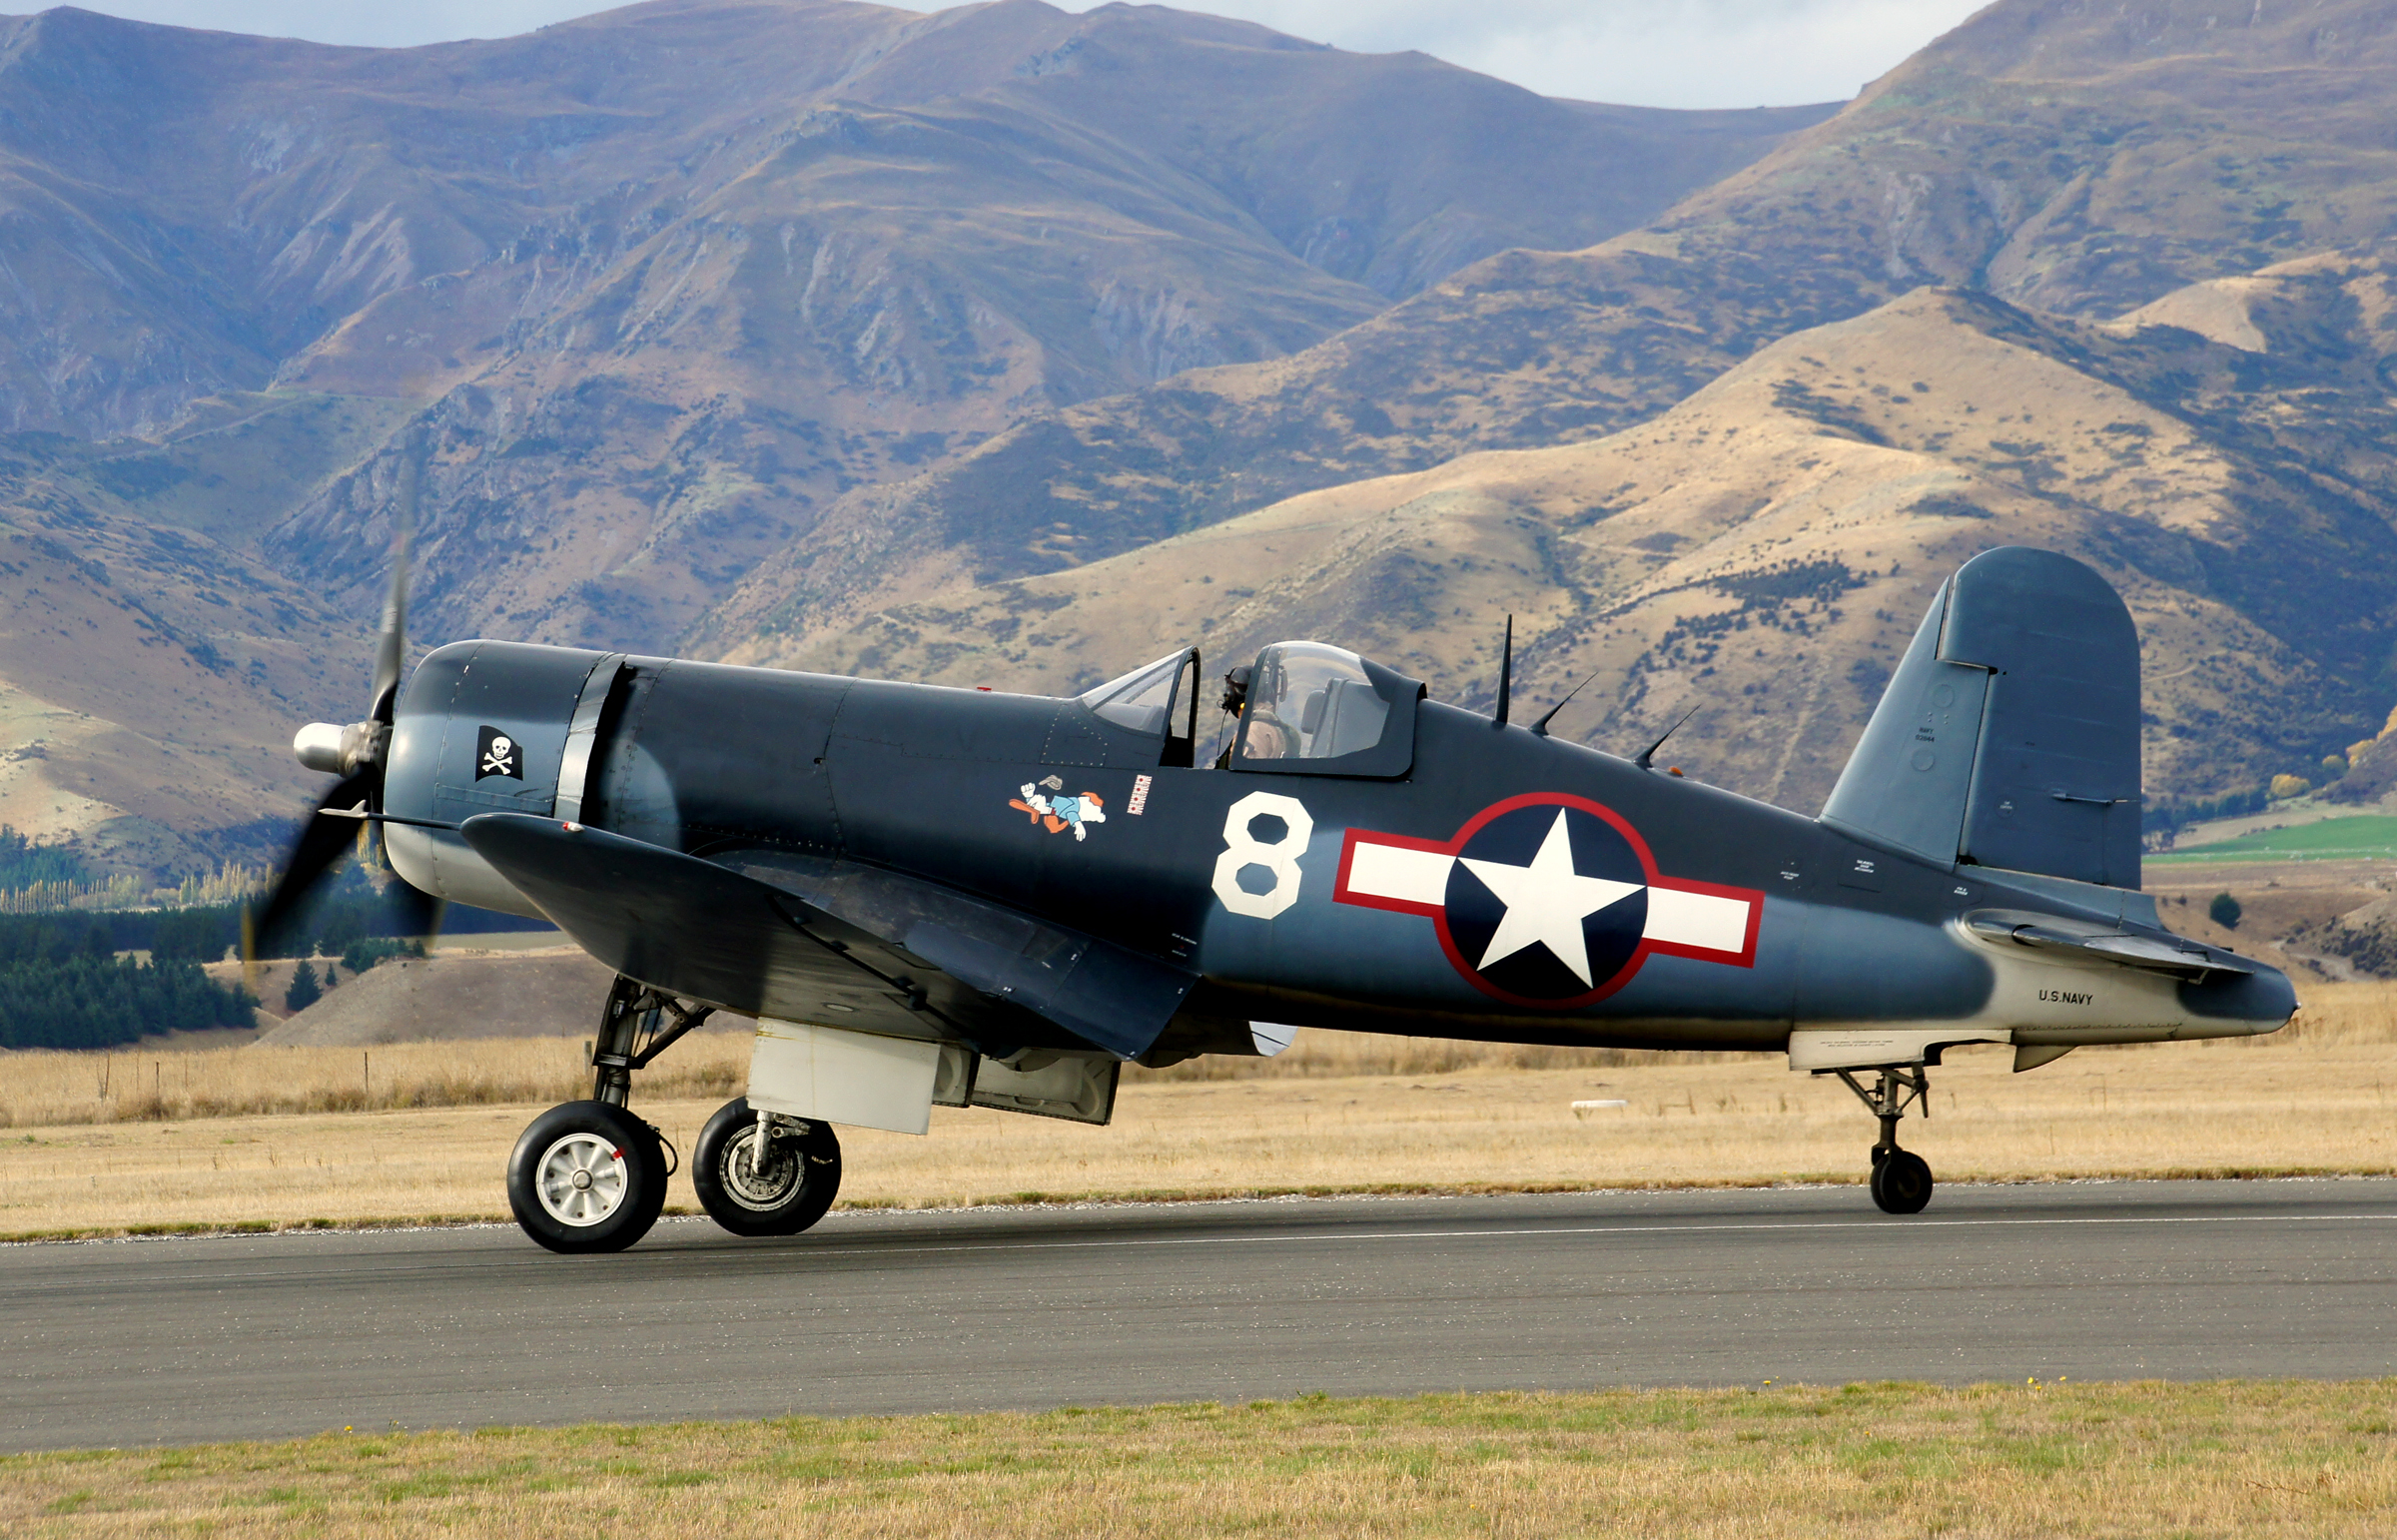
airplane, aircraft, vehicle, aviation, flight, warplane, airshow, goodyearfg1dcorsair, classicaircraft, rnzaf, sonydslra580, usaf, ww2fighteraircraft, warbirdsoverwanaka2014, 18270mmf3563pzd, fighterbomber, bentwingbird, air show, air force, fighter aircraft, military aircraft, atmosphere of earth, propeller driven aircraft, vought f4u corsair, grumman f8f bearcat, north american t 6 texan, north american p 51 mustang, curtiss p 40 warhawk, republic p 47 thunderbolt, north american t 28 trojan